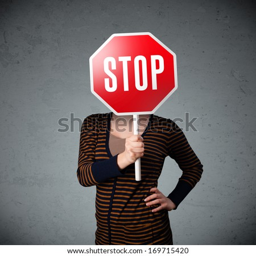
young lady standing and holding a stop sign in front of her head